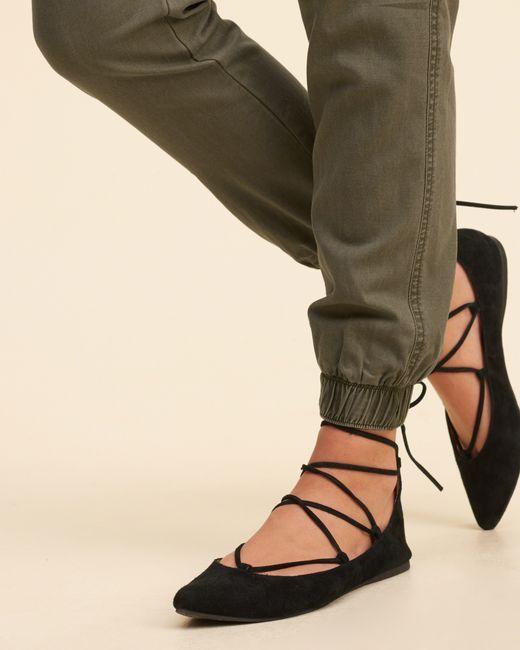
Ballerinas mit Riemchen für Damen in schwarzer Farbe